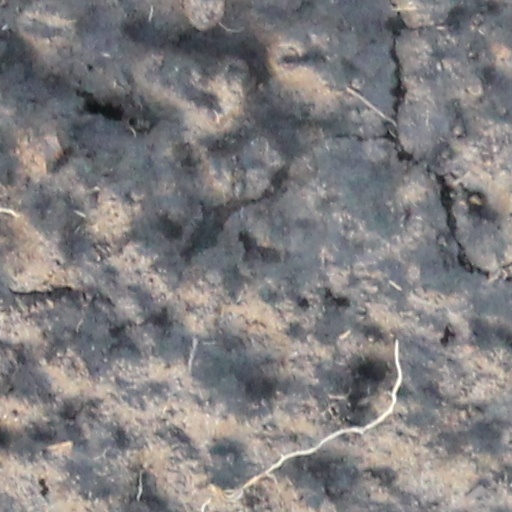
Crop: wheat